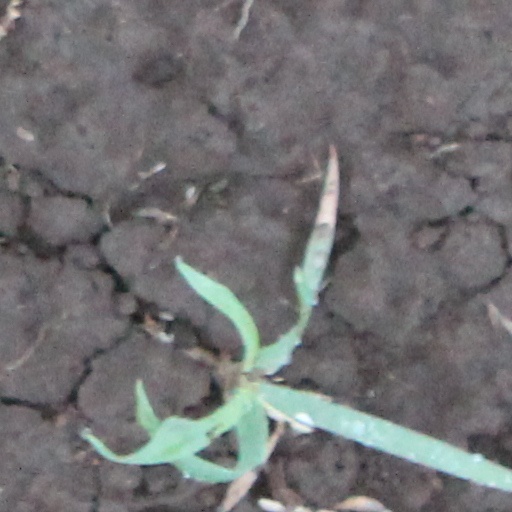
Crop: wheat